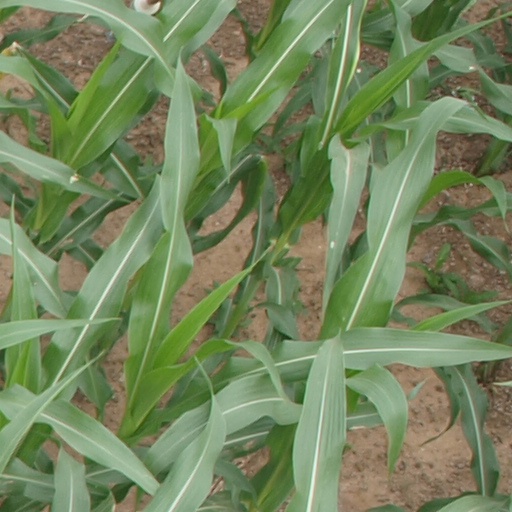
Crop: maize; corn